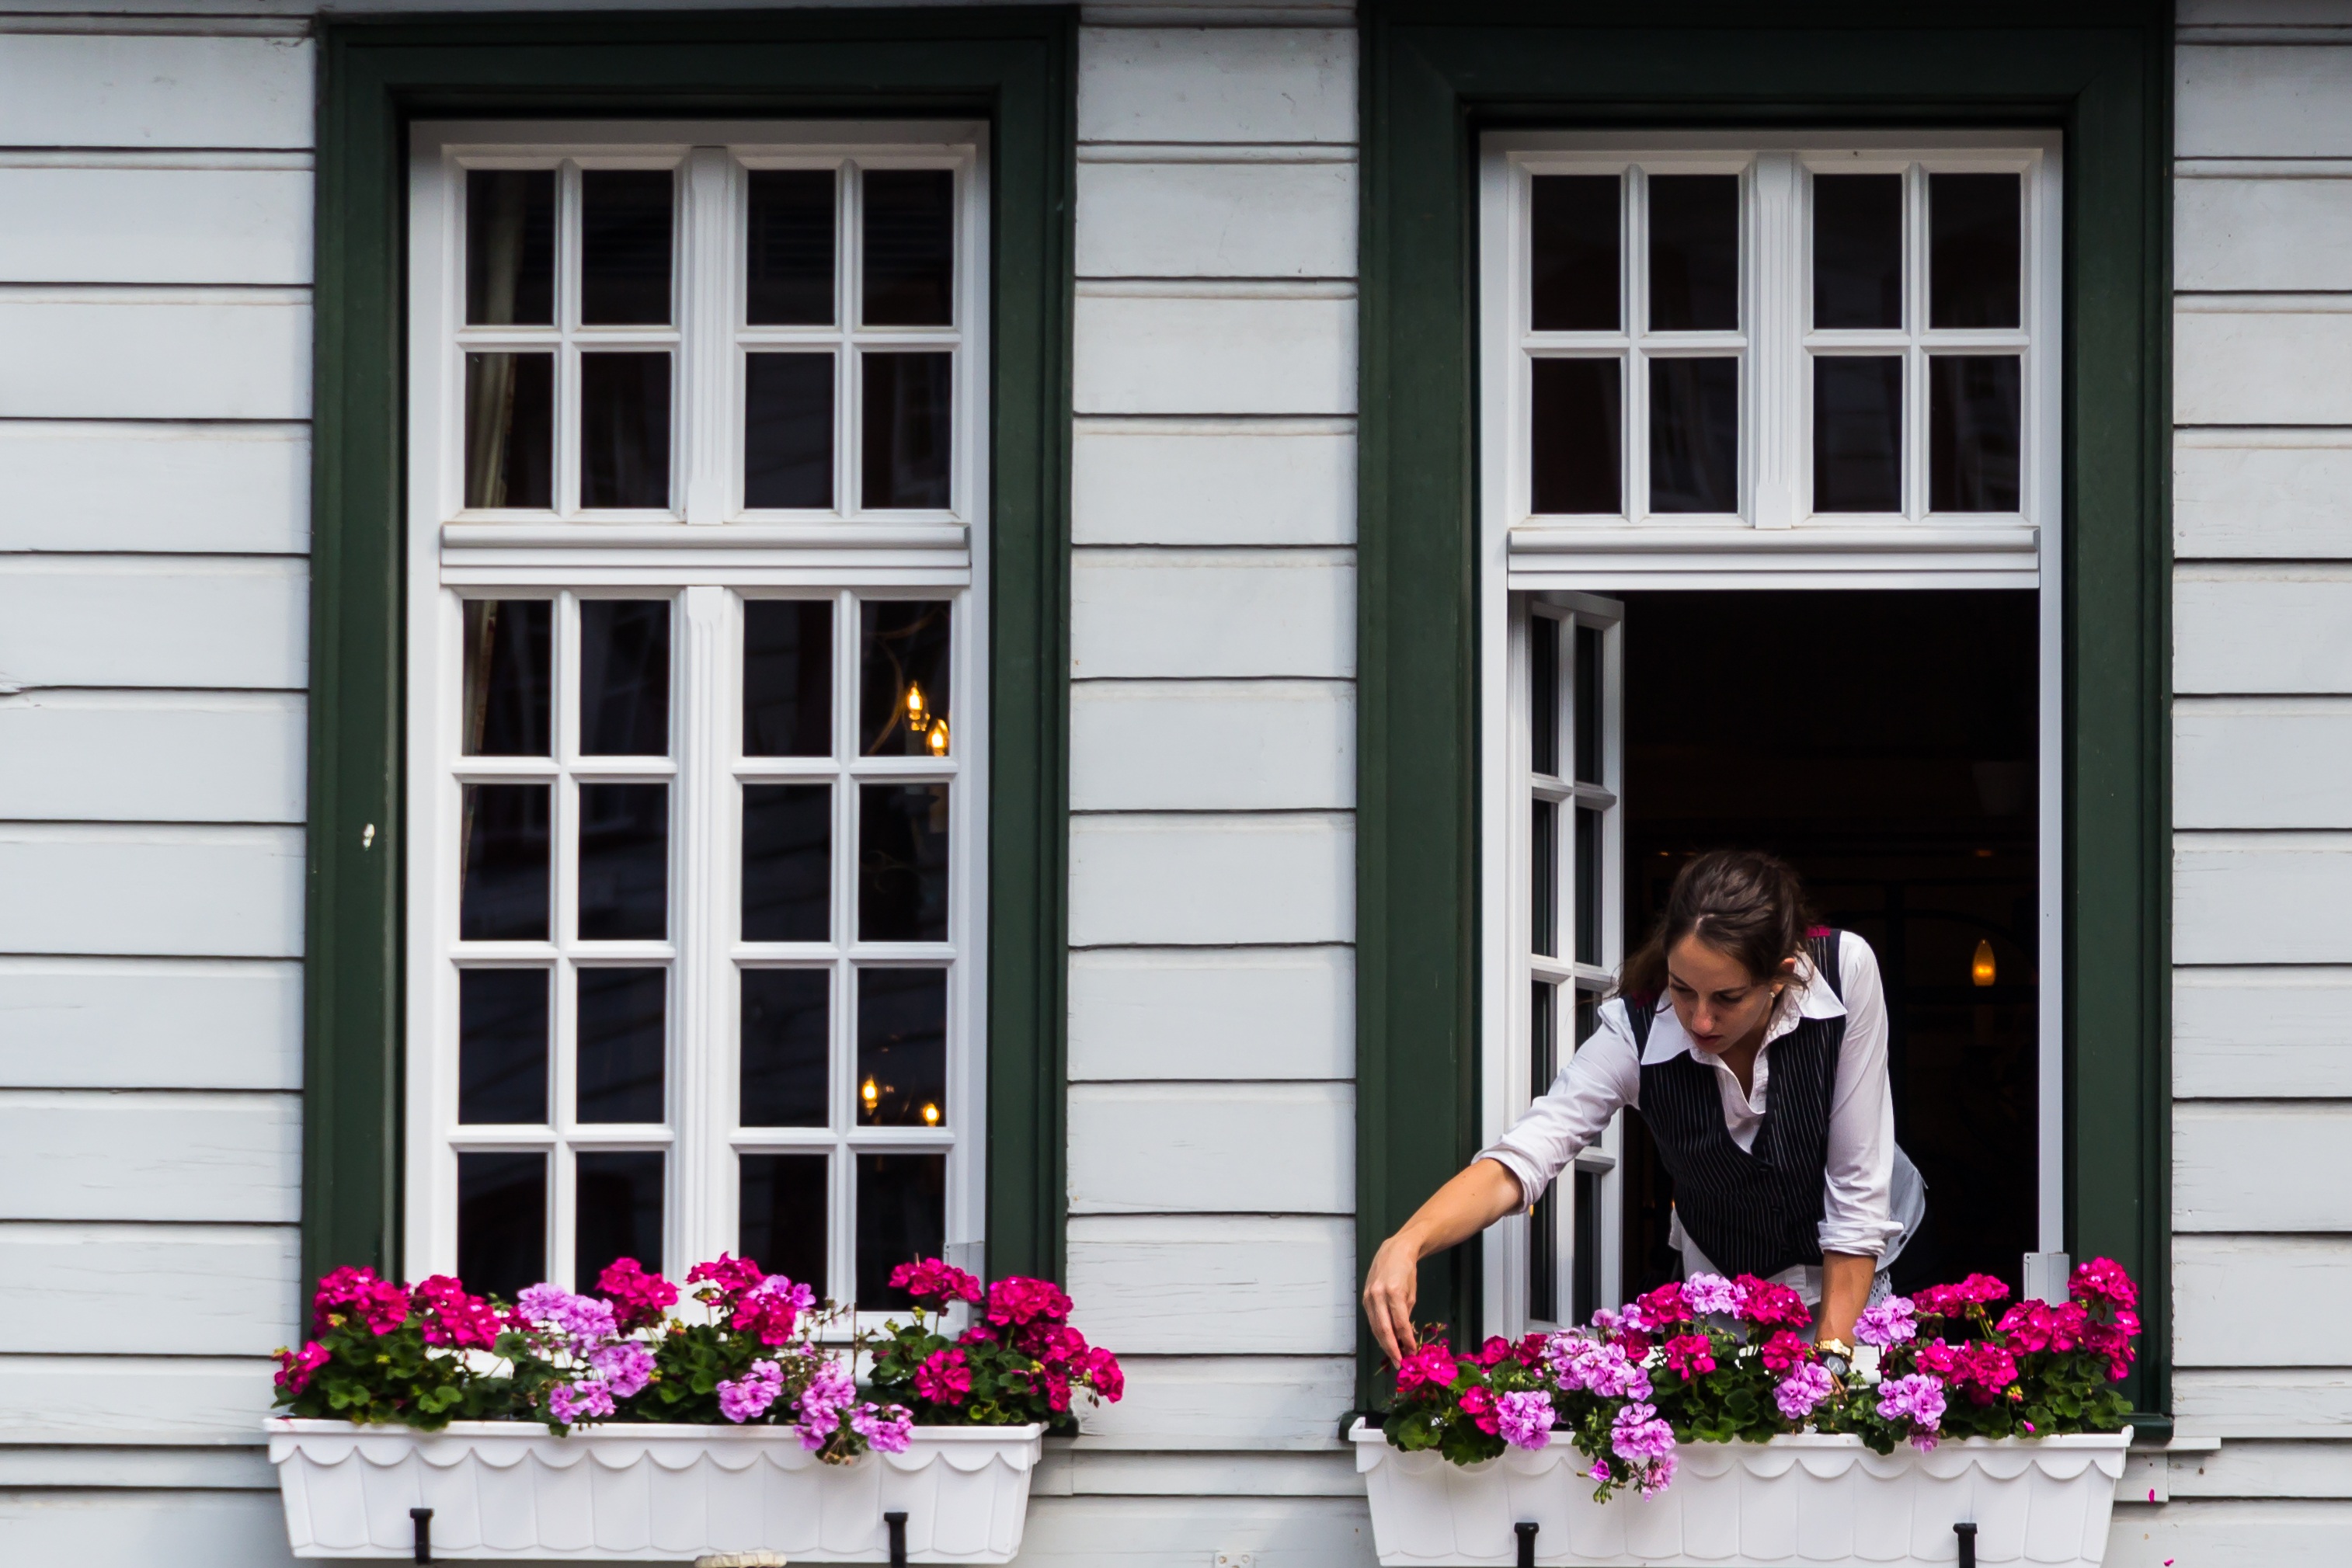
woman, flower, window, grow, flowers, shutters, windows, watering, take care, window covering